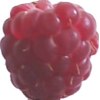
Label: raspberry